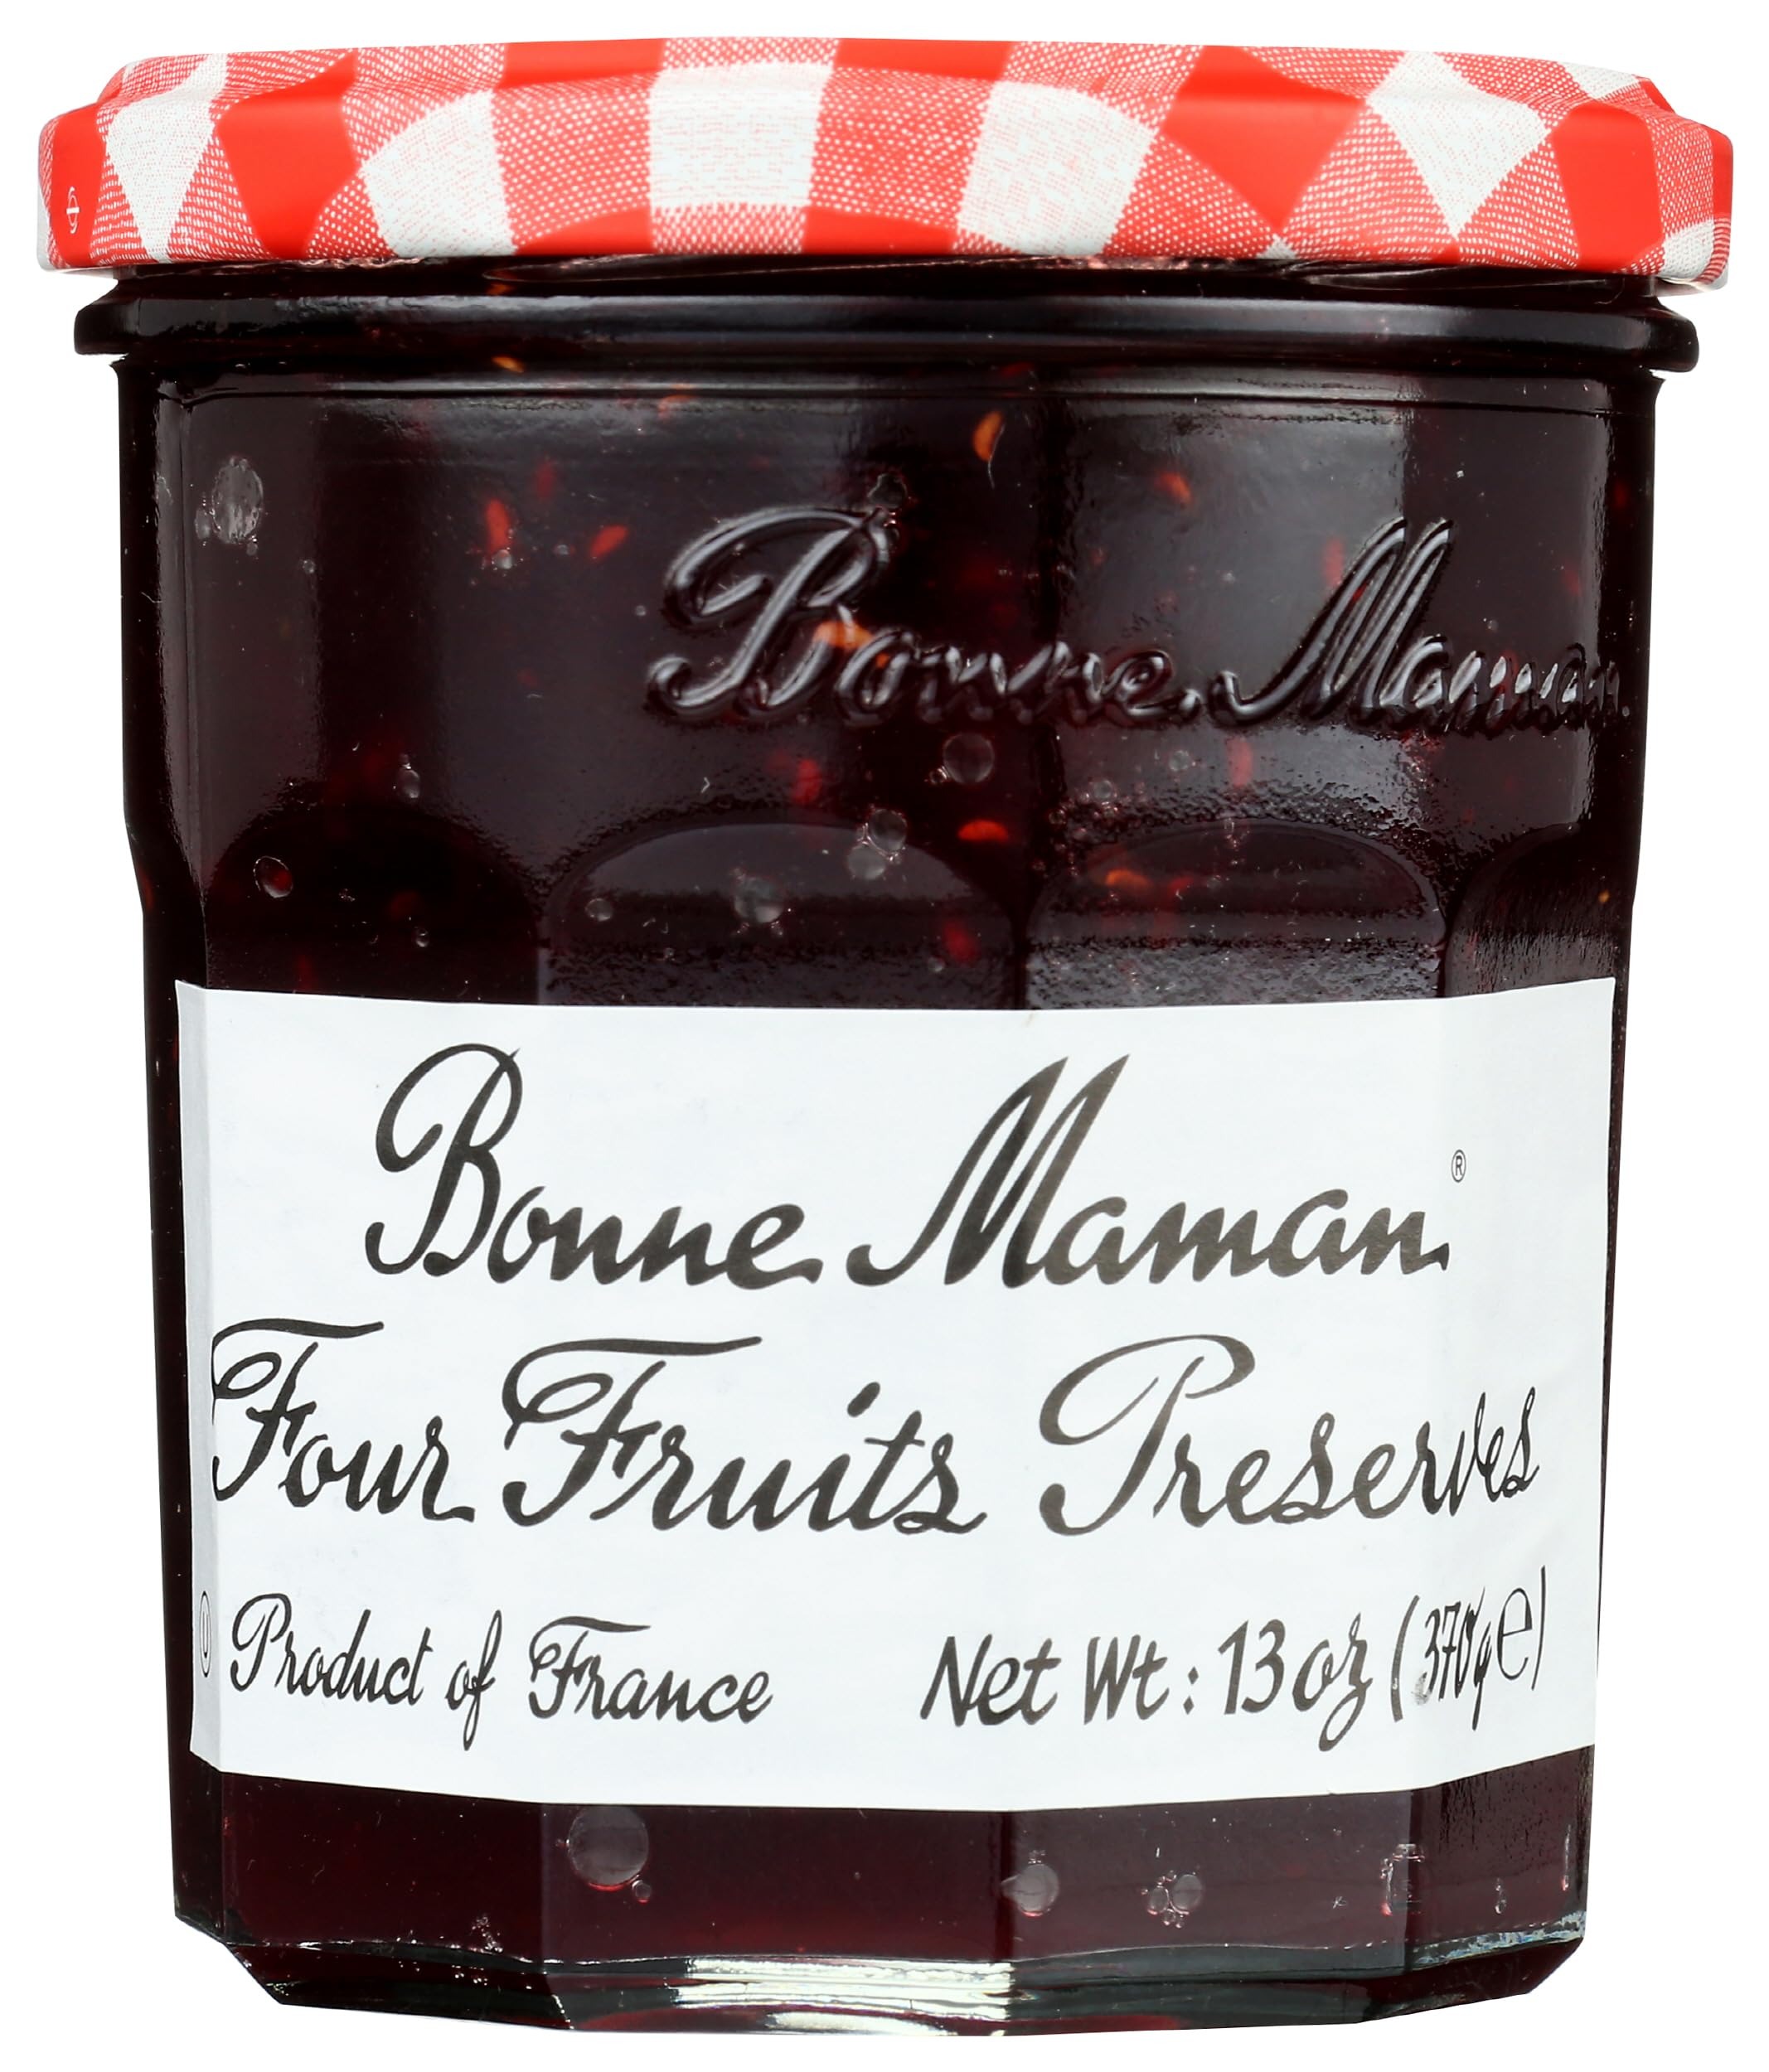
Item Name: Bonne Maman Preserve, Four Fruit, 13-Ounce
Bullet Point: High quality product
Value: 13.0
Unit: Ounce

Price: 6.49